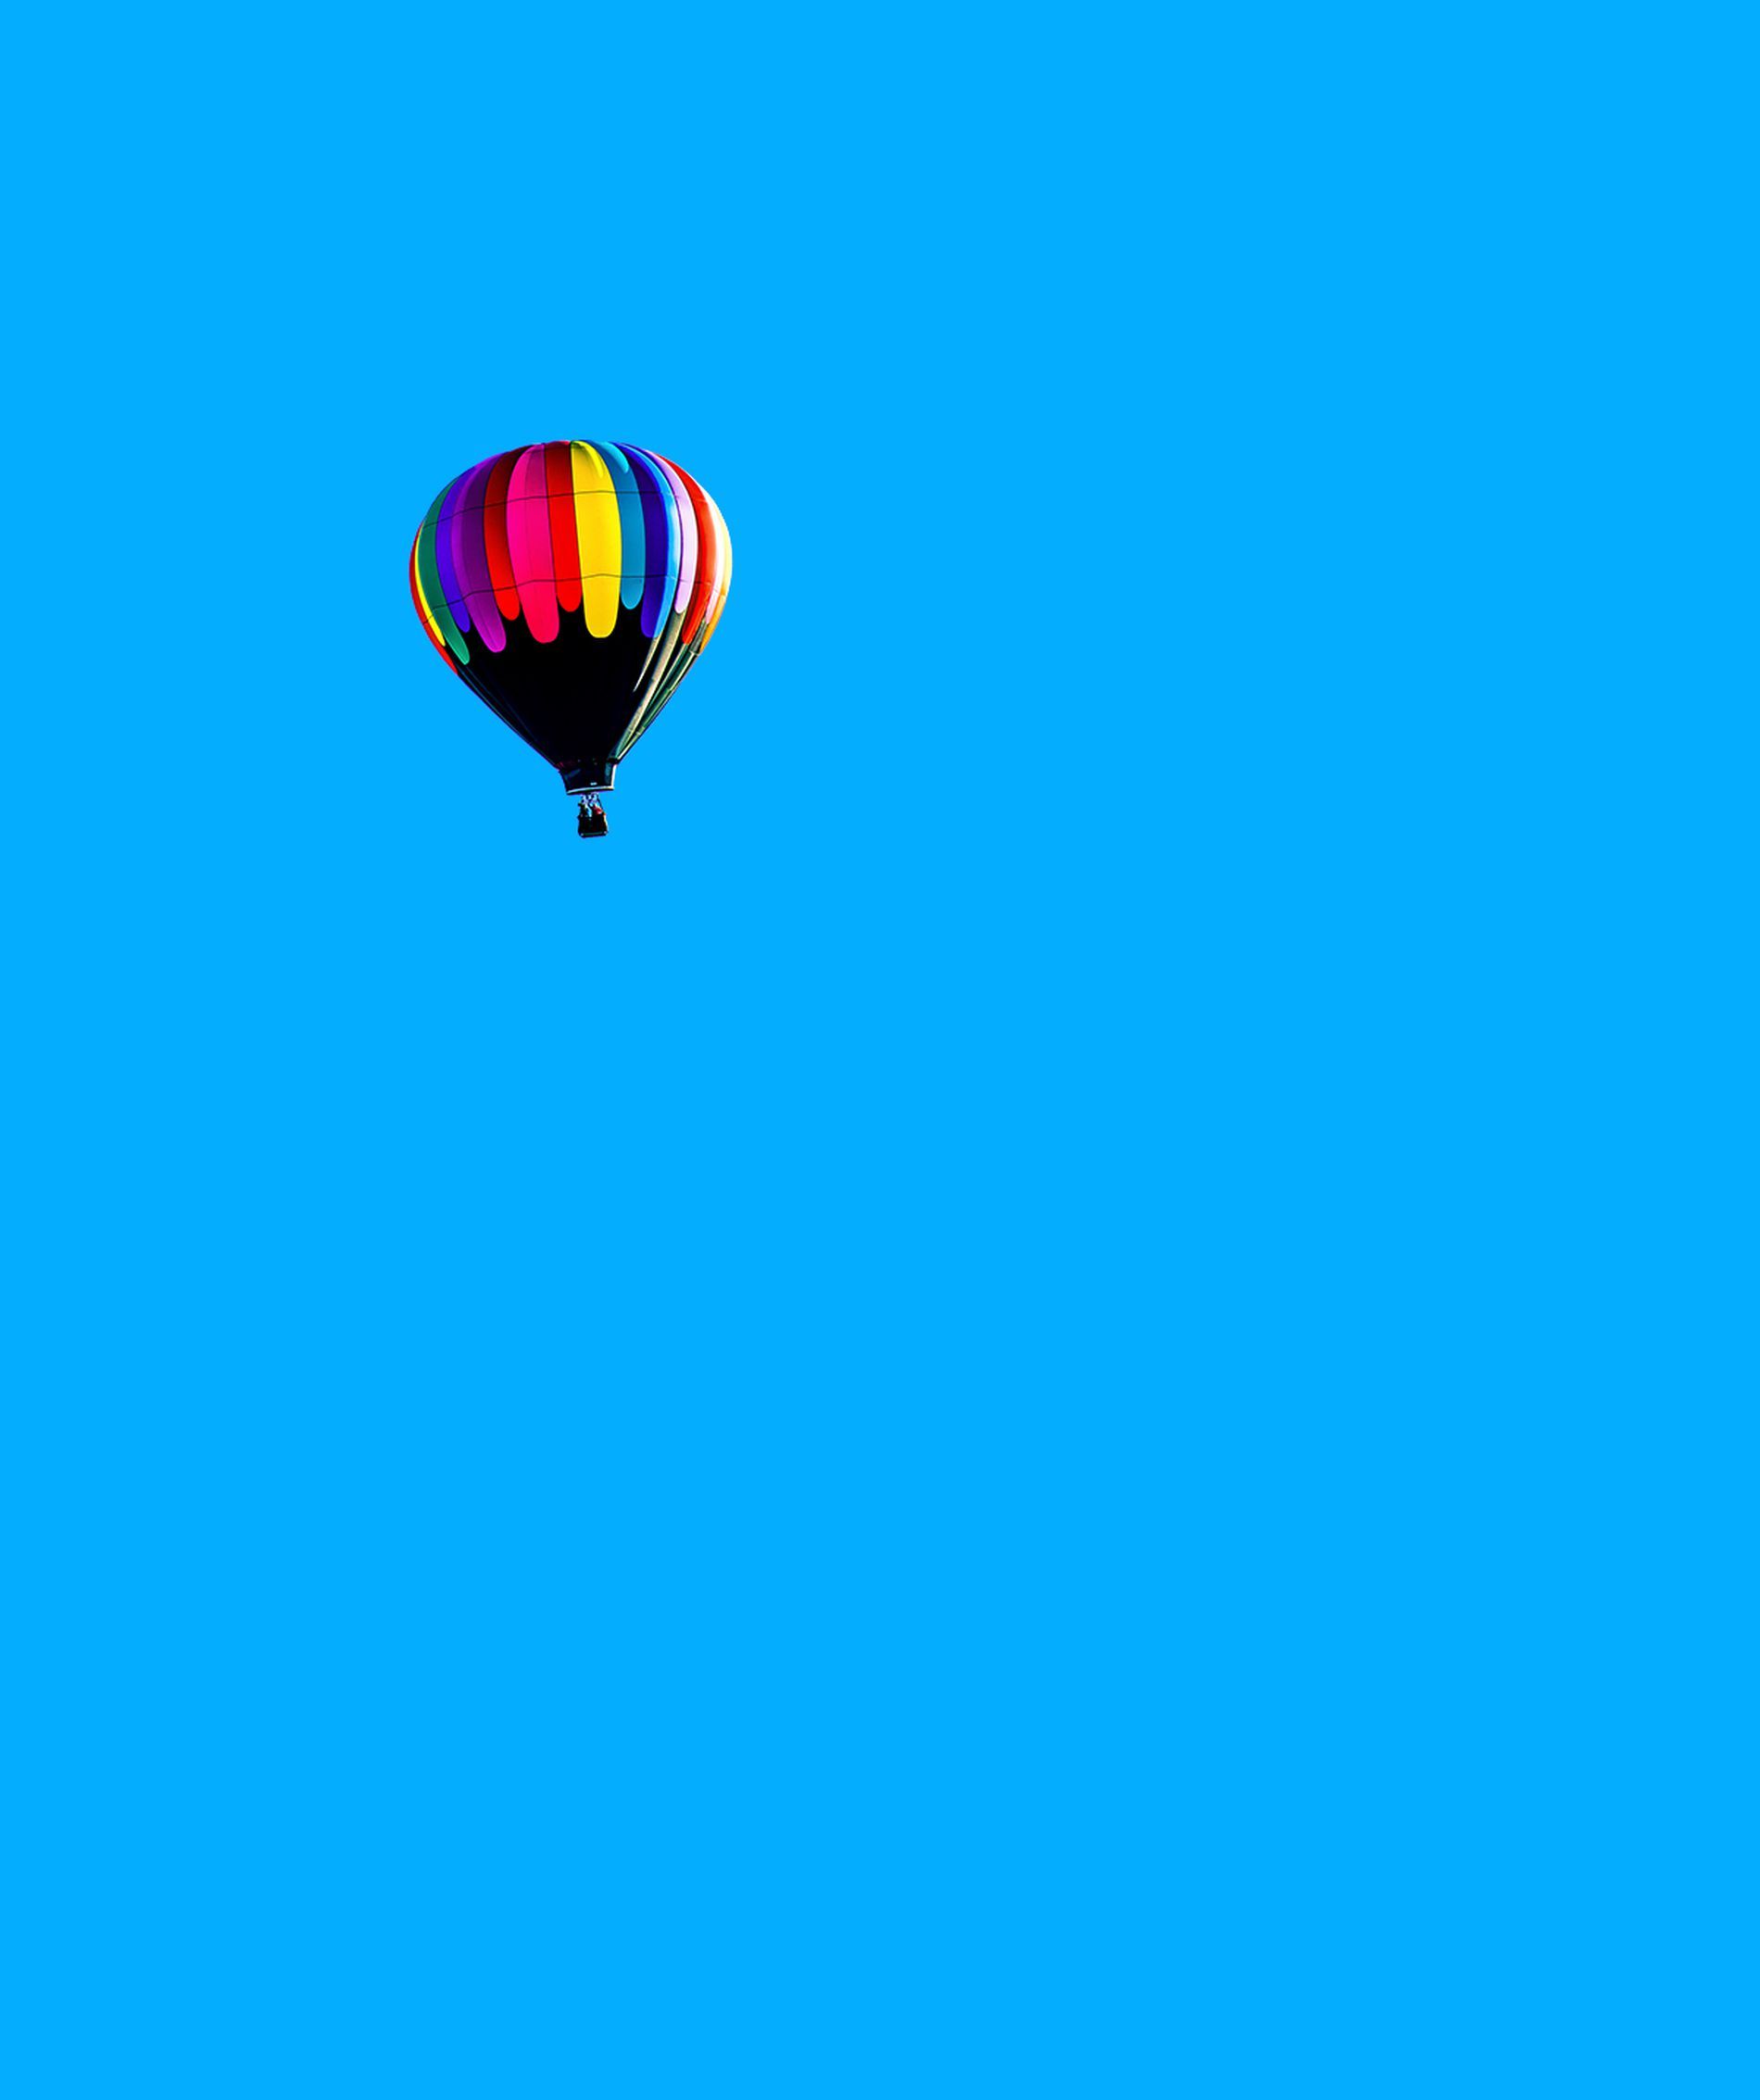
Hot Air balloon in clear sky
A Hot air balloon floats in a vast blue sky, it balloon has multiple shades of the rainbow colors sorted randomly.
The small basket is suspended by ropes, the background consists solely of a bright blue sky (solid blue color)
The illustration designed like it was taken at a low-angle perspective, the image shows the balloon’s elevation against a bright blue sky.

There is a high contrast between the colorful panels and the sky. With no additional elements, the composition highlights a sense of open space. the use of bright colors in the illustration emphasizes a sense of cheerfulness and calmness.
Labels: Balloon, Aircraft, Hot Air Balloon, Transportation, Vehicle, Clear Sky
Camera: NIKON CORPORATION NIKON D5600
Lens: 70.0-300.0 mm f/4.5-6.3, AF-S Nikkor 70-200mm f/2.8G ED VR II
Aperture: F6.3
Exposure: 1/640 sec
ISO: 200
Focal length: 200.0 mm